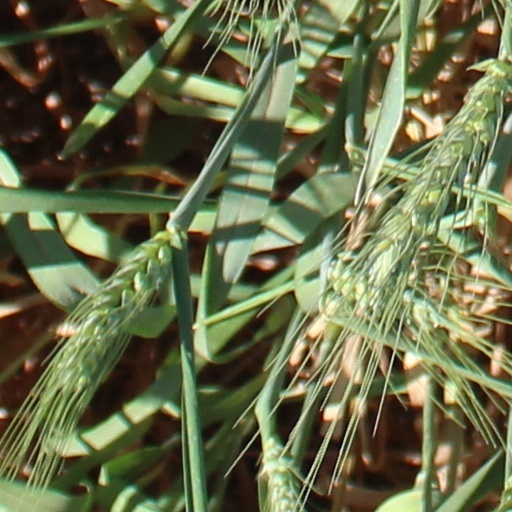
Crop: wheat